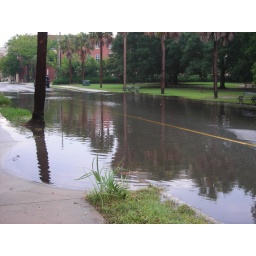
the street in front of my house after some rain